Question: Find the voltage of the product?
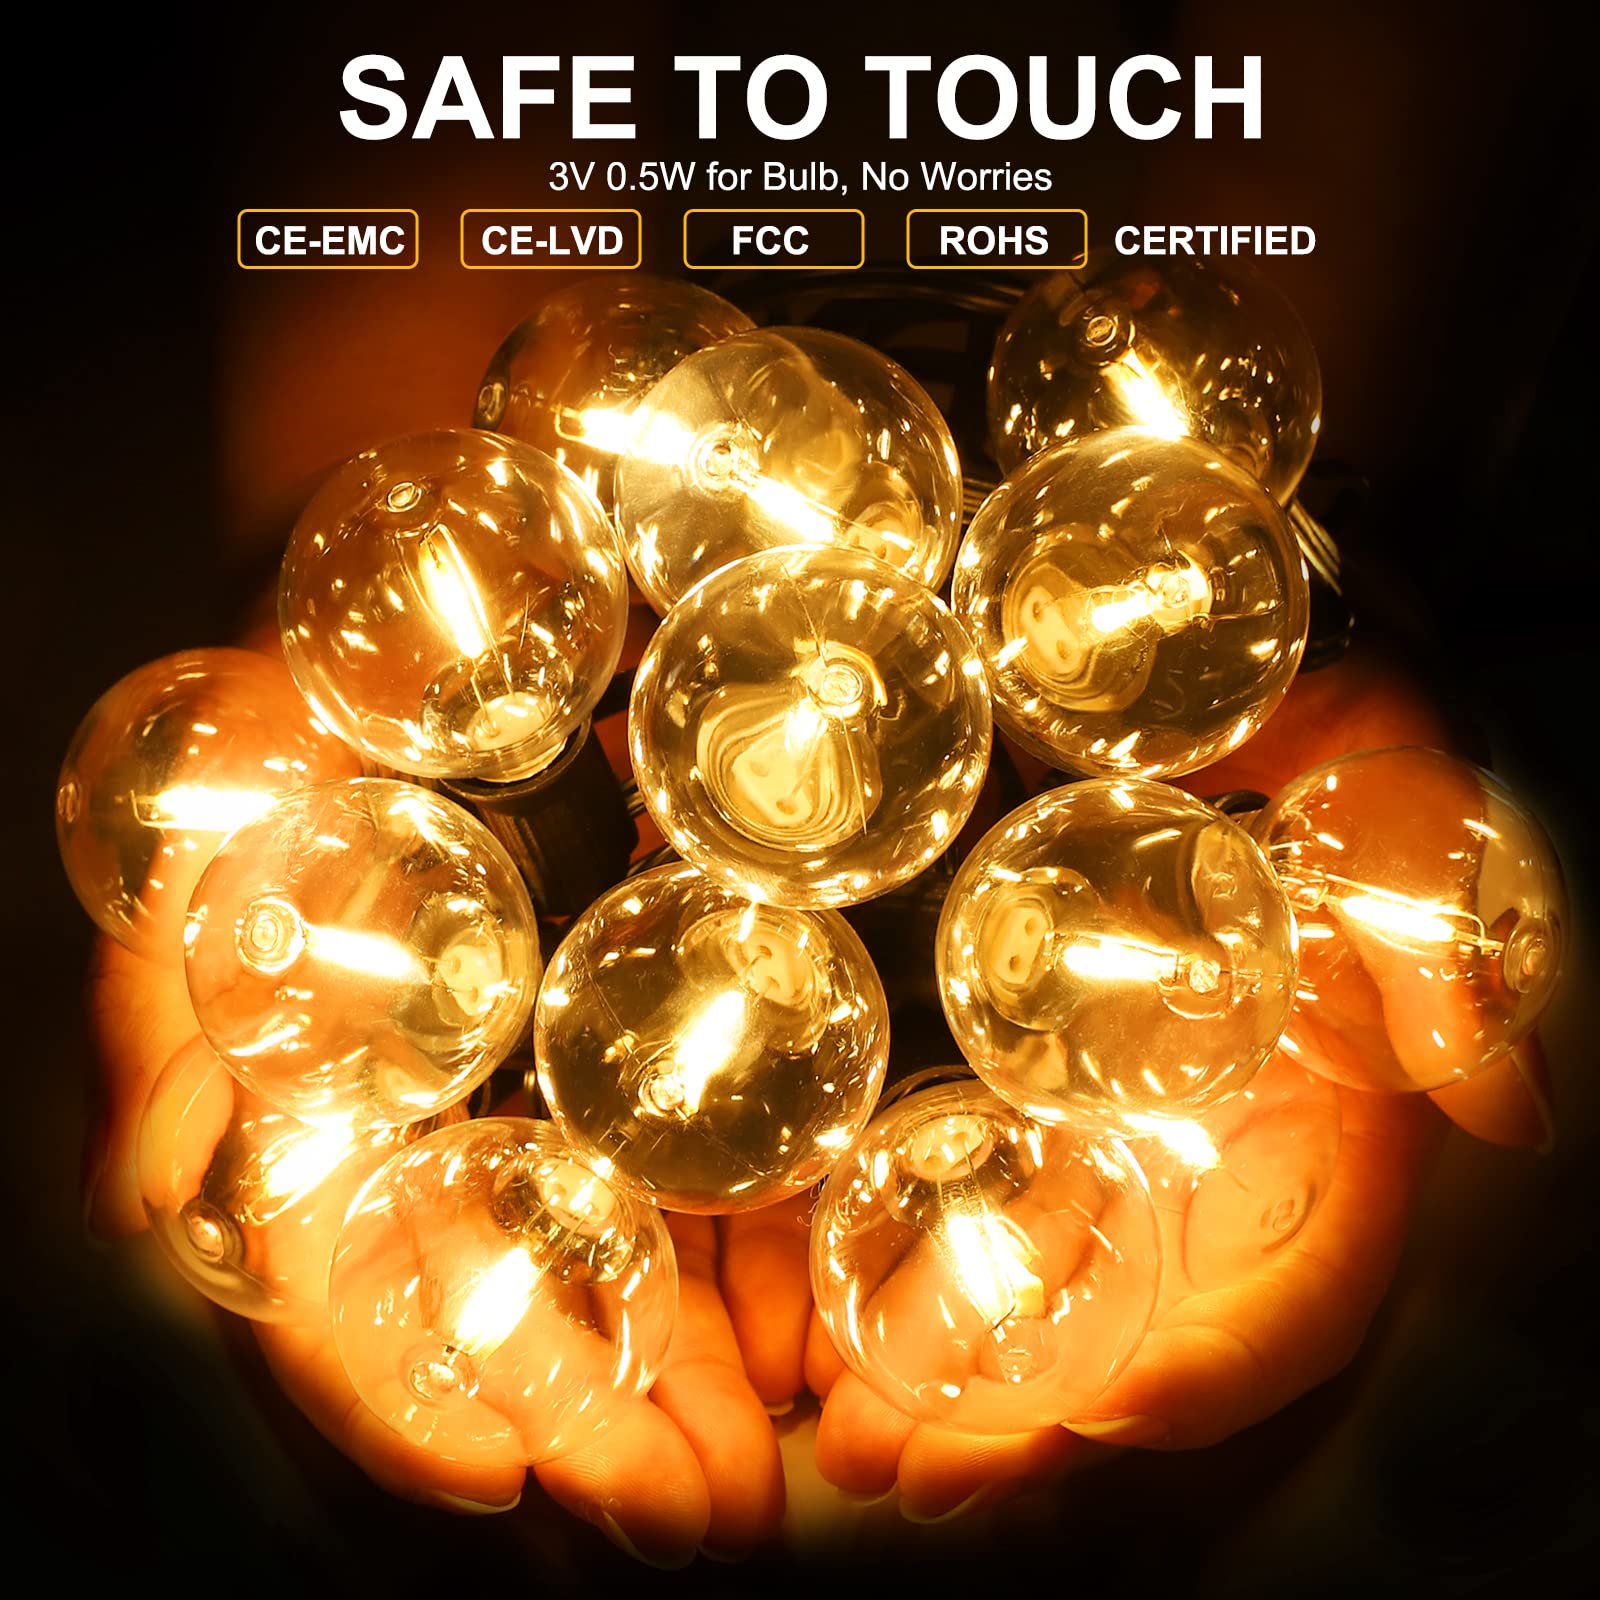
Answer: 3.0 volt